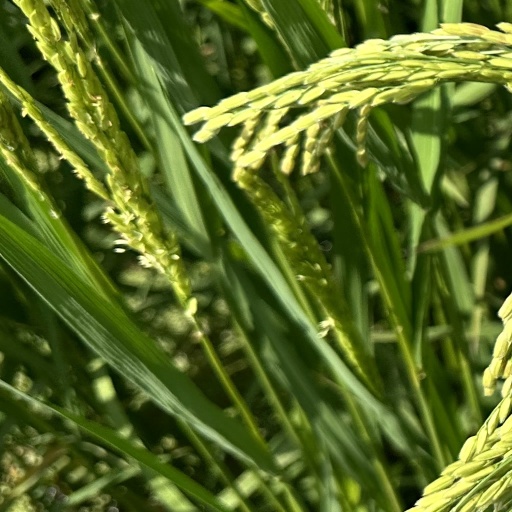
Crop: rice